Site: brandenburg
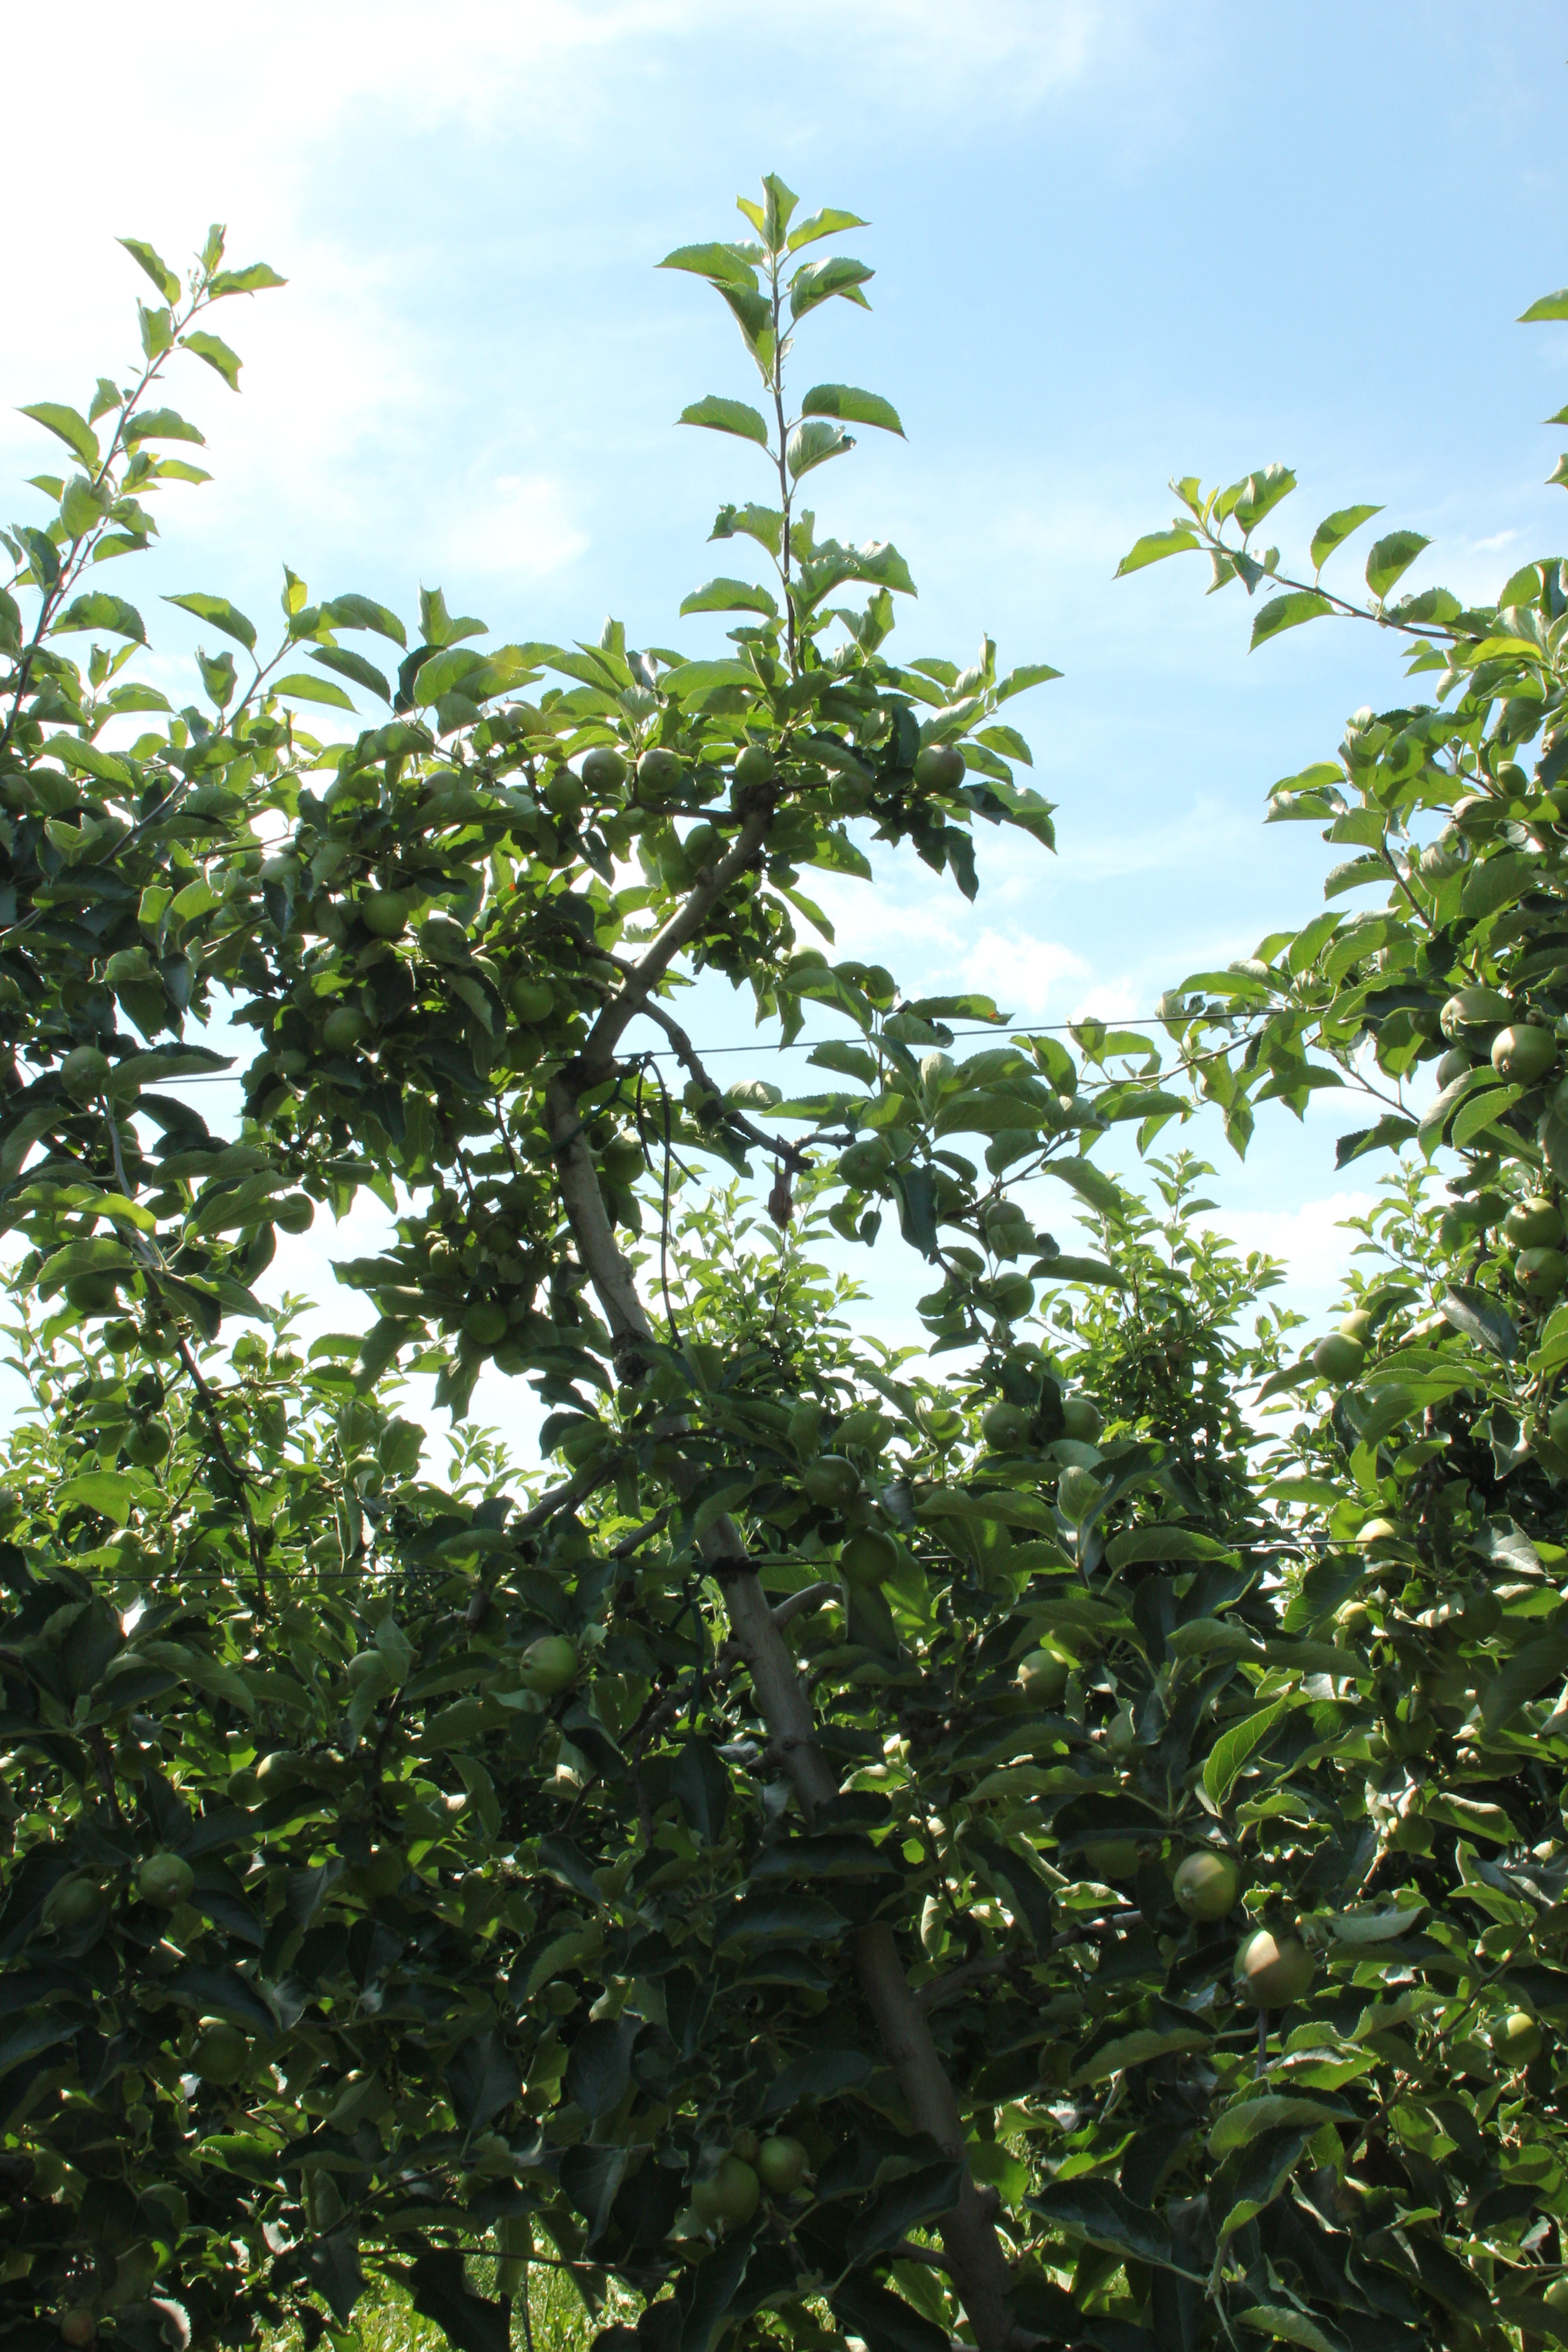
Growth stage (BBCH 74): Development of fruit